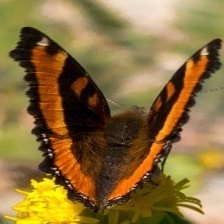
Species: MILBERTS TORTOISESHELL
Butterfly family (ImageNet category): admiral